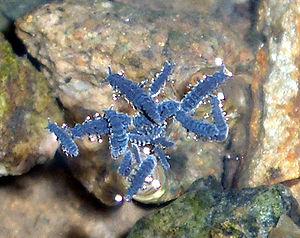
Les collemboles sont une classe de petits arthropodes pancrustacés, souvent sauteurs. Ils étaient anciennement considérés comme des insectes aptérygotes, mais forment aujourd'hui une classe à part, dans le sous-embranchement des Hexapodes appartenant au clade des Pancrustacea.
Anurida maritima est une espèce de collemboles de la famille des Neanuridae.
Anurida est un genre de collemboles de la famille des Neanuridae.
Les Neanuroidea sont une super-famille de collemboles.